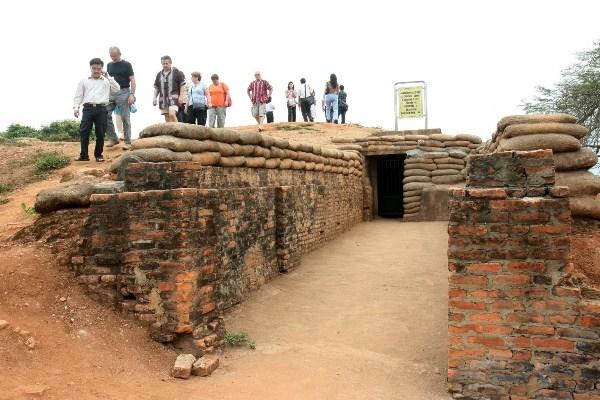
những người khách tham quan này đang đi xuống phía bên dưới